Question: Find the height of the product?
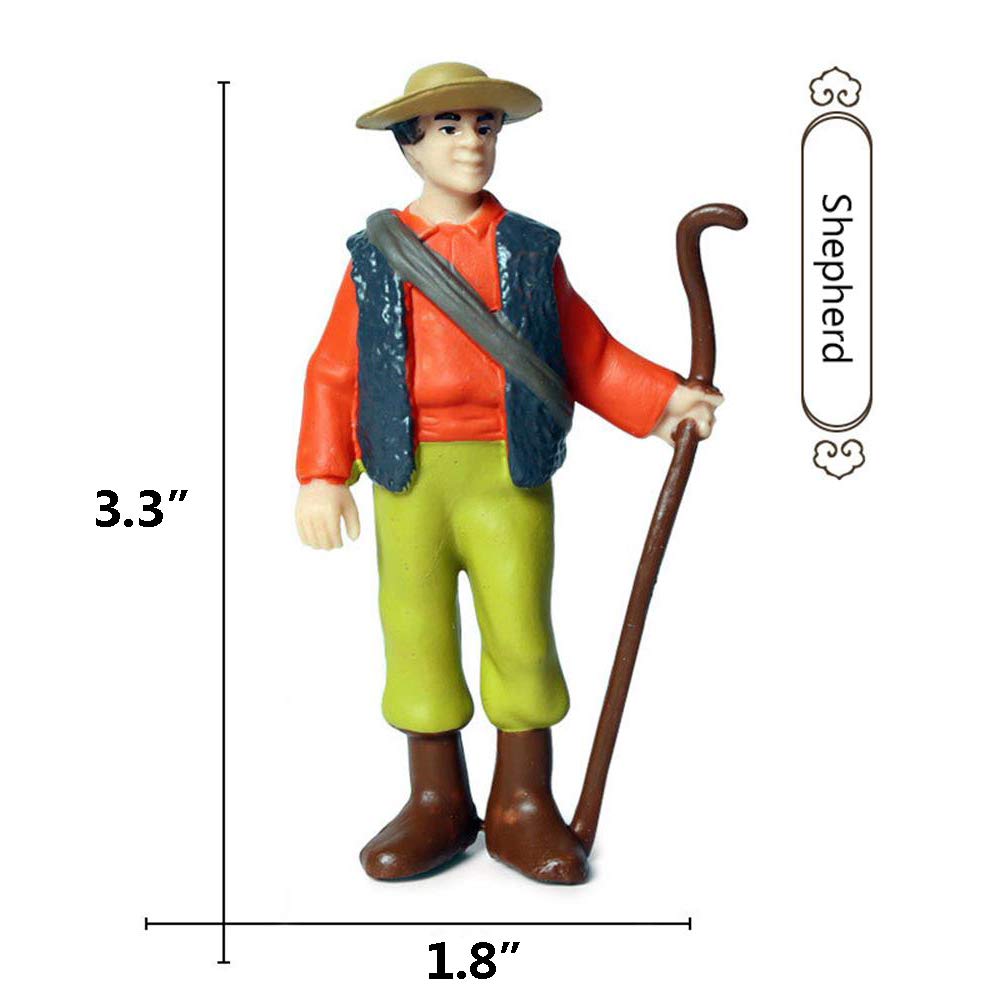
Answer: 3.3 inch